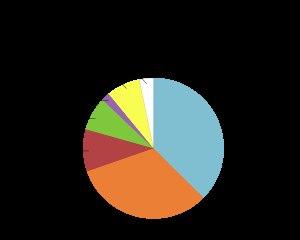
L'actionnaire est un investisseur en capital et un type particulier d'associé. Il est propriétaire d'une valeur mobilière, l'action, qui lui ouvre des prérogatives dans le fonctionnement d'une société commerciale, par exemple société anonyme, société par actions simplifiée, société en commandite par actions.